Kaiseraugst railway station

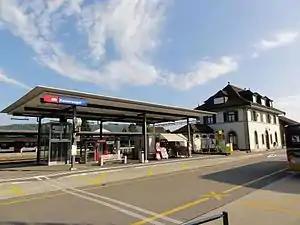
The station building in 2012

Kaiseraugst railway station is a railway station in the municipality of Kaiseraugst, in the Swiss canton of Aargau. It is an intermediate stop on the Bözberg line and is served by local trains only.